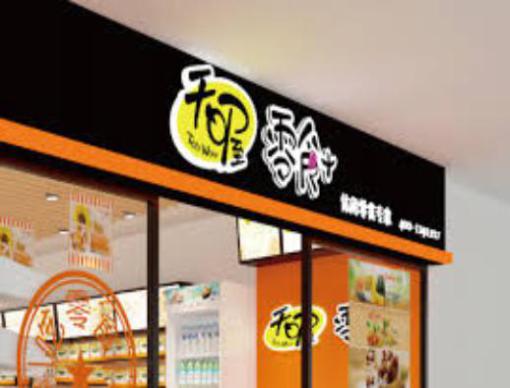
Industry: Food